Hyundai Tiburon

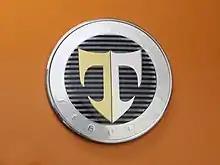
Tiburon badge

In some markets the model is sold and branded as a Tuscani. For example, in South Korea, the Tuscani wears a circular badge containing a smaller circle of black and grey horizontal bars which is overlaid with a letter 'T' painted gold on the left and silver on the right. Even in markets where the car is sold as a Hyundai Tiburon or Hyundai Coupe, many by owners have been rebadged their vehicles with Tuscani emblems, so it is not unusual to find the GK with different badges than what the hyundai offered in those regions. In Canada, a special edition of the Tiburon is sold as a "Tuscani edition". There was an unconfirmed rumour that Hyundai had considered a plan to branch off the Tuscani name as a complete sub brand for more exclusive, sporty, and upmarket models. The existence of the name is most likely to achieve greater sales where the Hyundai name has cloying associations with more budget products.